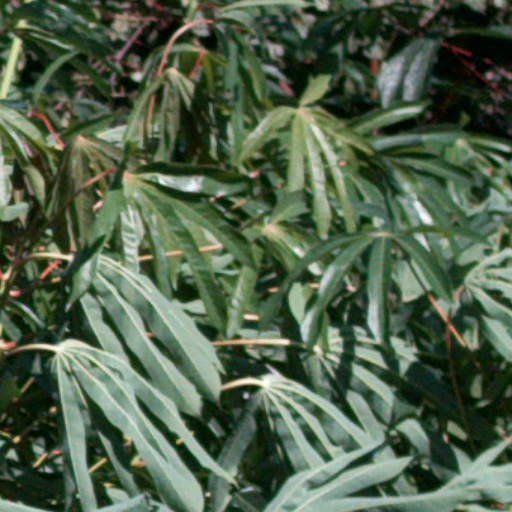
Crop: cassava